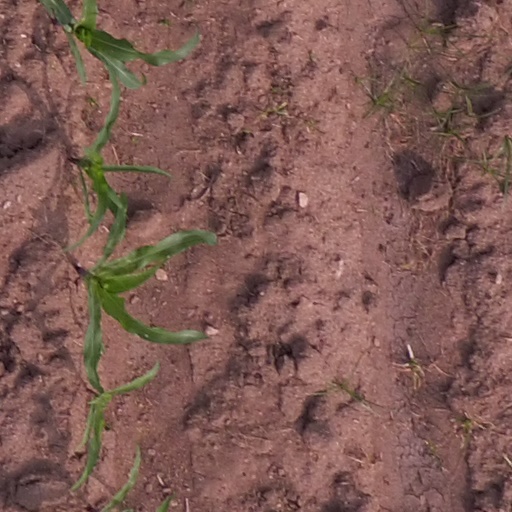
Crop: maize; corn